Lake View, Chicago

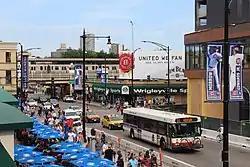

Formerly a working-class neighborhood, Wrigleyville is the nickname of the neighborhood directly surrounding Wrigley Field. Wrigley Field is the home of the Chicago Cubs. Within Lakeview East, its borders run from north to south, Grace Street to Cornelia Avenue and from east to west, Wilton Avenue to Racine Avenue.